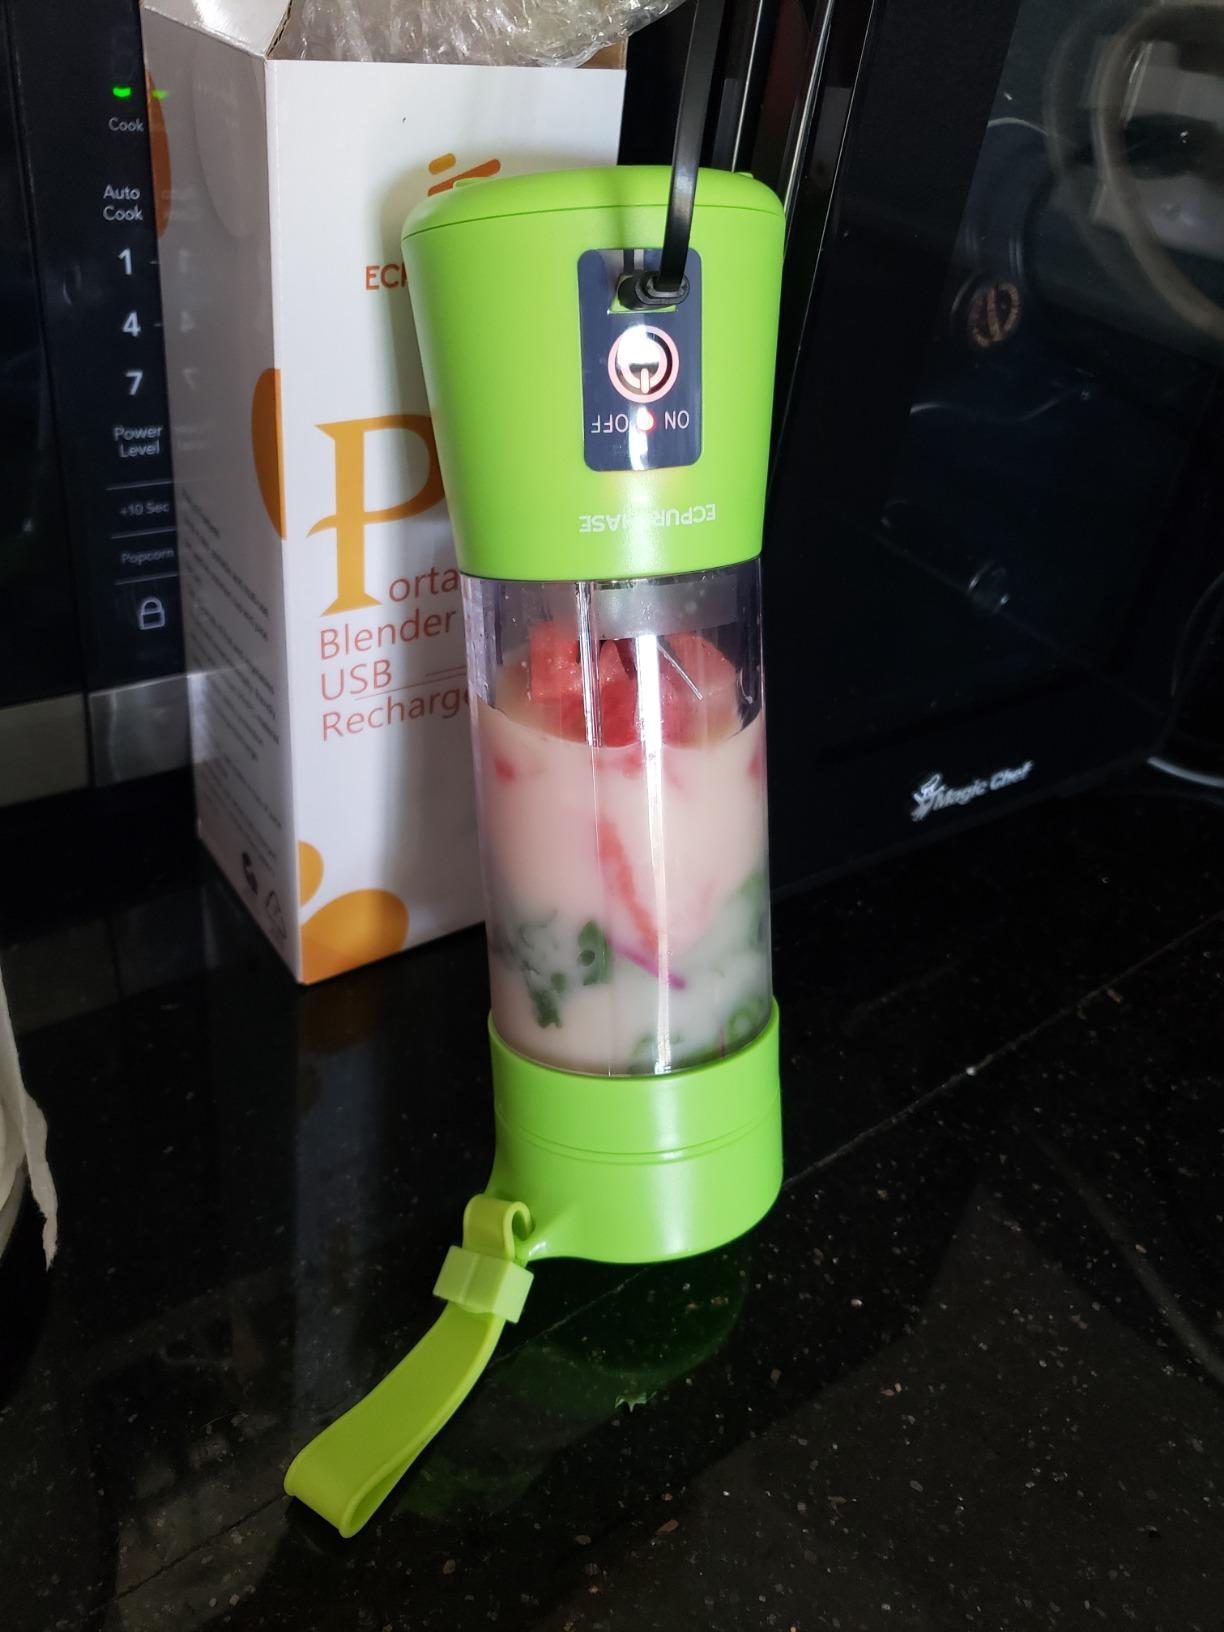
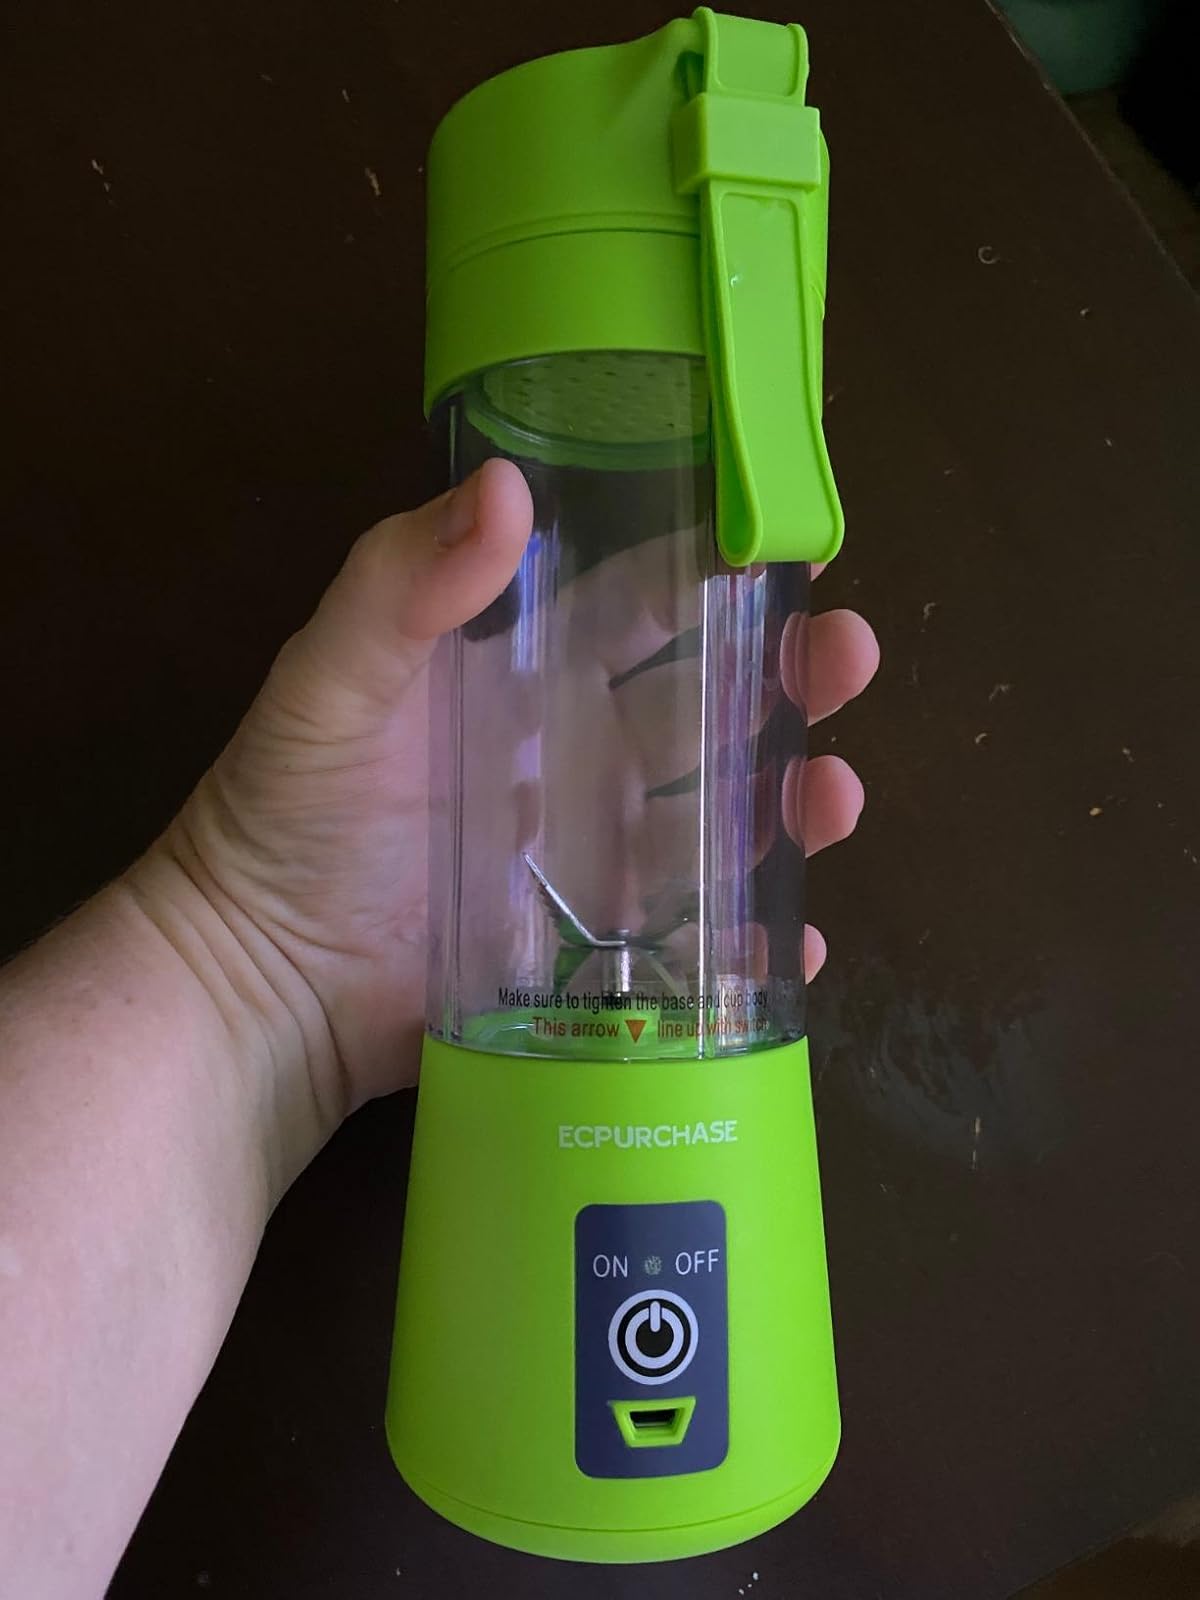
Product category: items_blender
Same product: yes